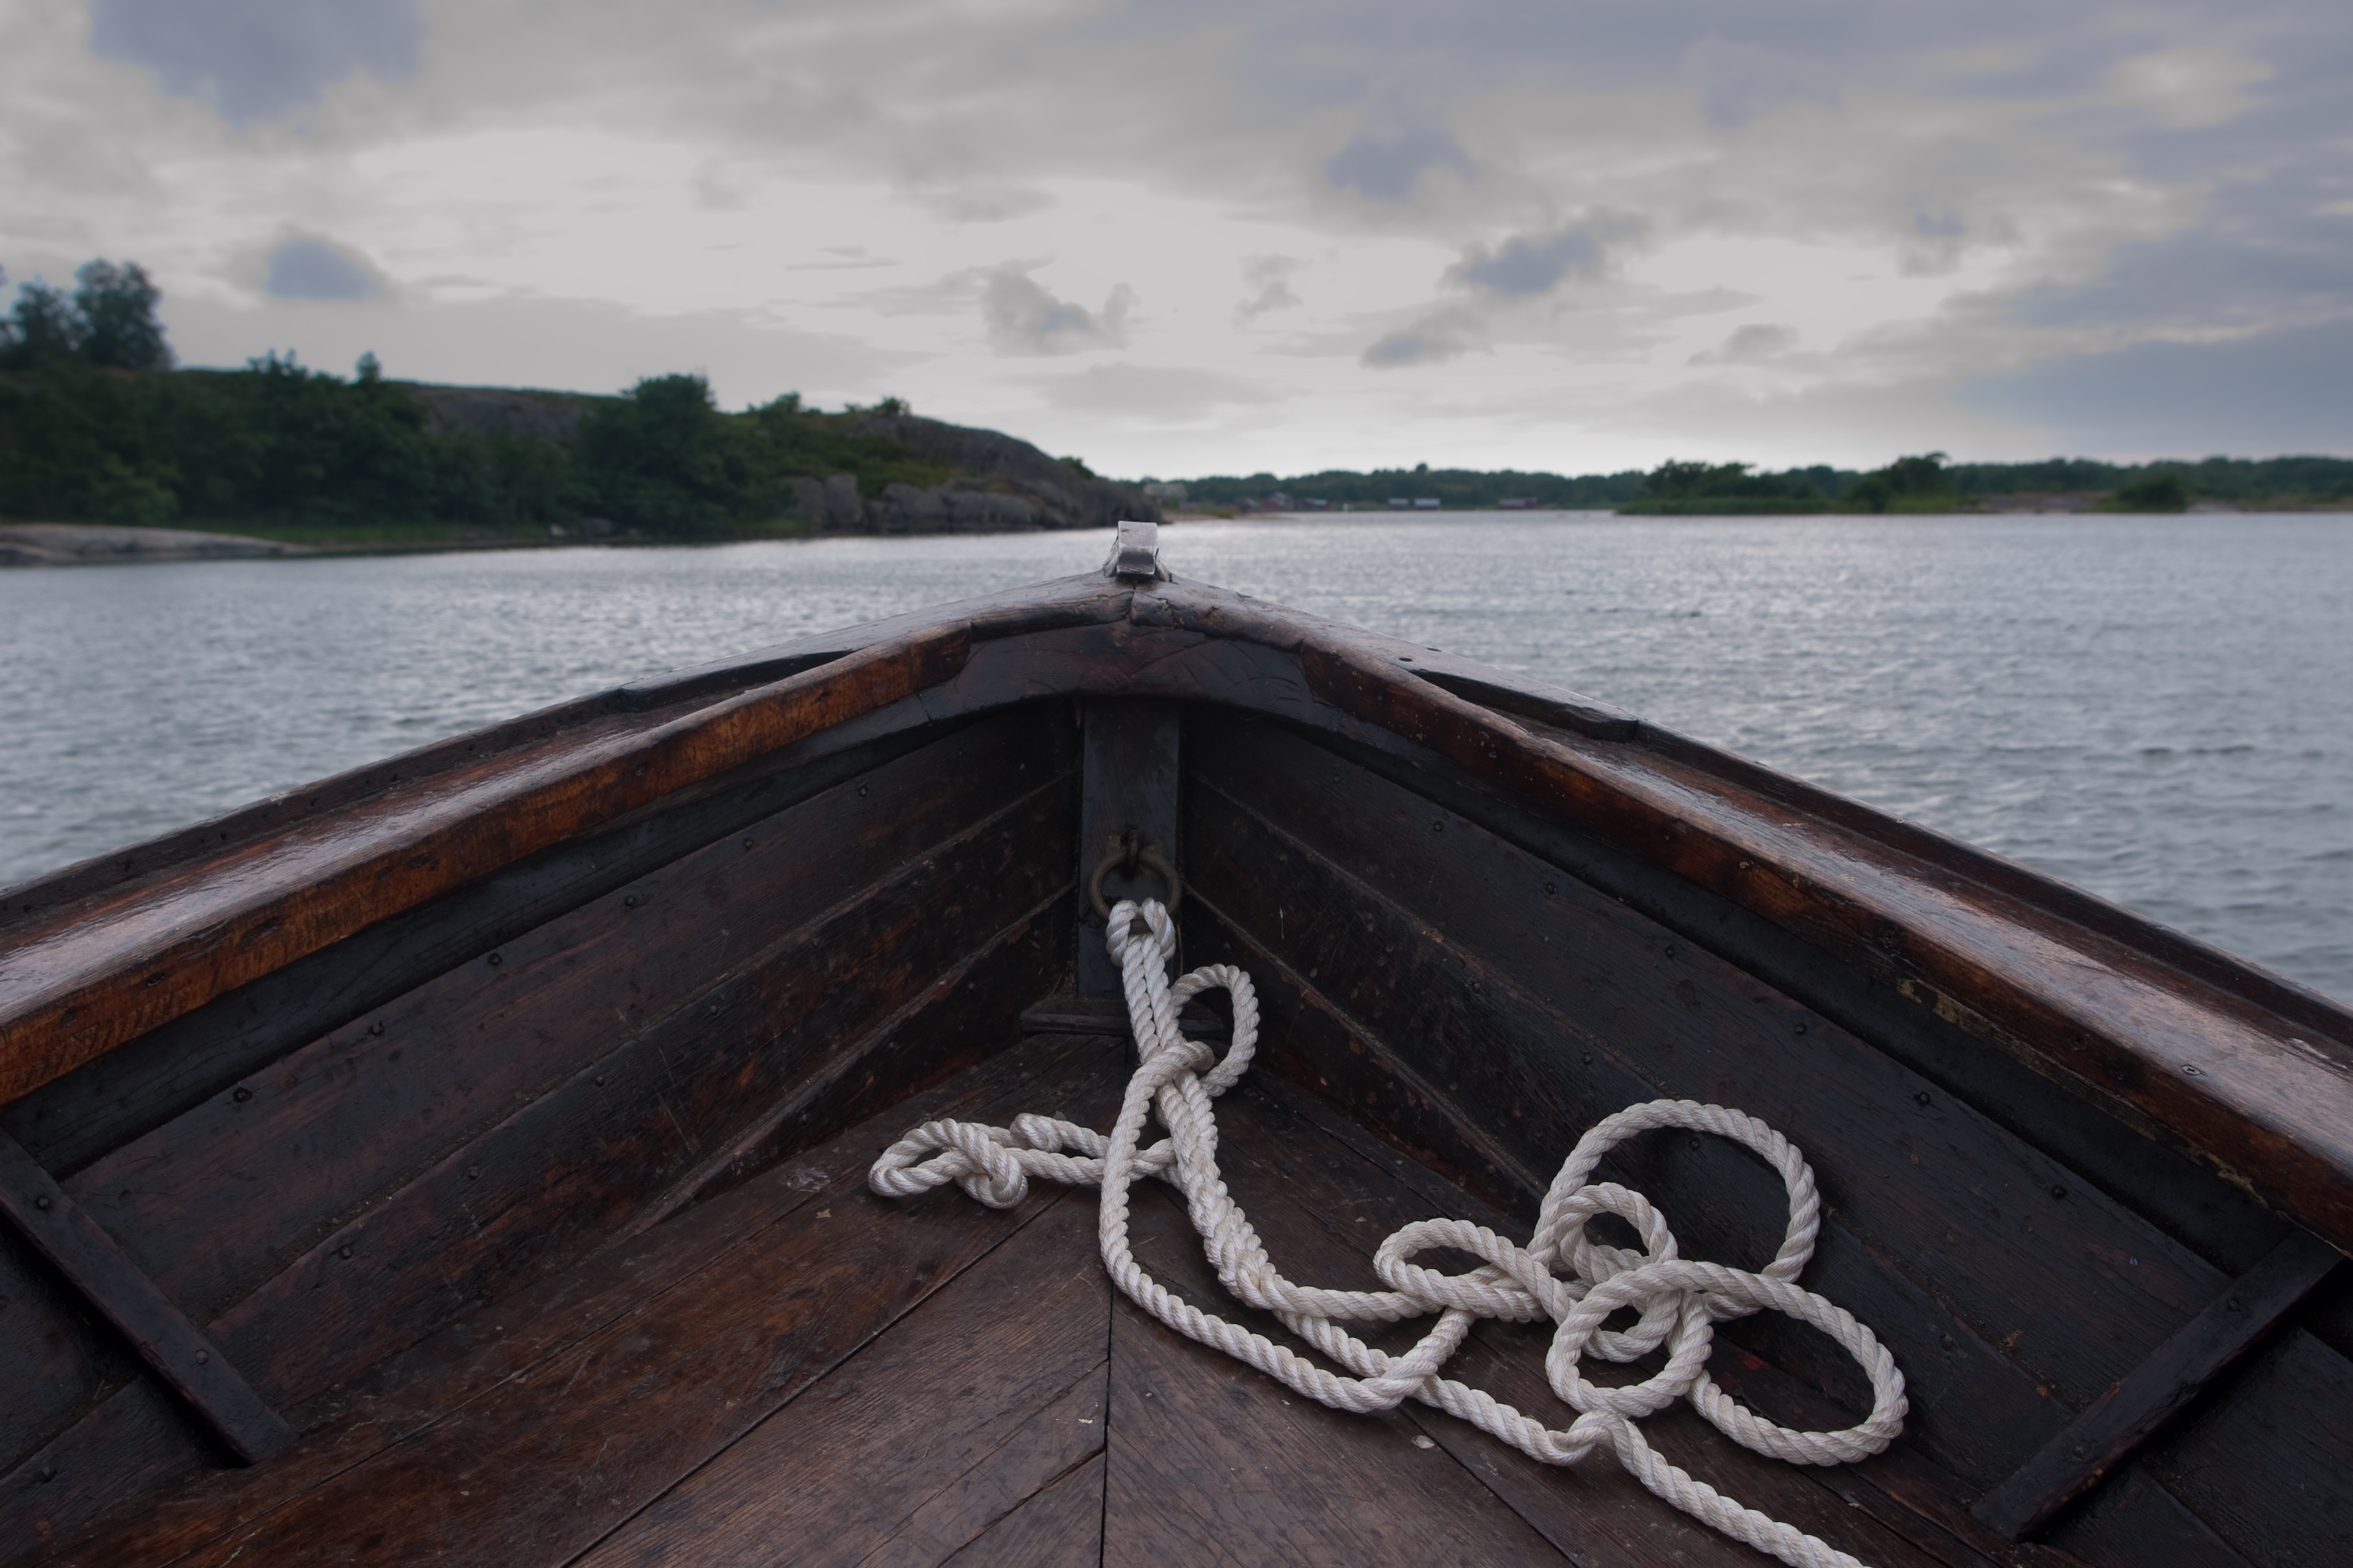
sea, nature, boat, river, ship, summer, vacation, recreation, food, vehicle, fishing, fisherman, yacht, seafood, fresh, fish, sailboat, season, activity, outdoors, fun, fisher, rod, caught, watercraft, catch, ecosystem, hobby, angling, gutted, skiff, watercraft rowing